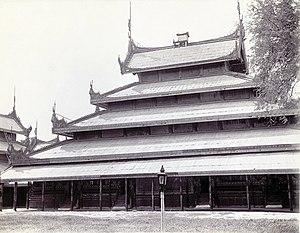
La Chronique du Palais de cristal des rois de Birmanie est un ouvrage historique commandé par le roi Bagyidaw en 1829. C'est une compilation de tous les travaux précédemment consacrés aux rois de Birmanie. Elle a été traduite en anglais en 1923 par Pe Maung Tin et Gordon Luce.